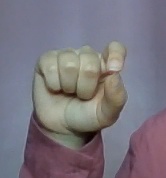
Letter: fa